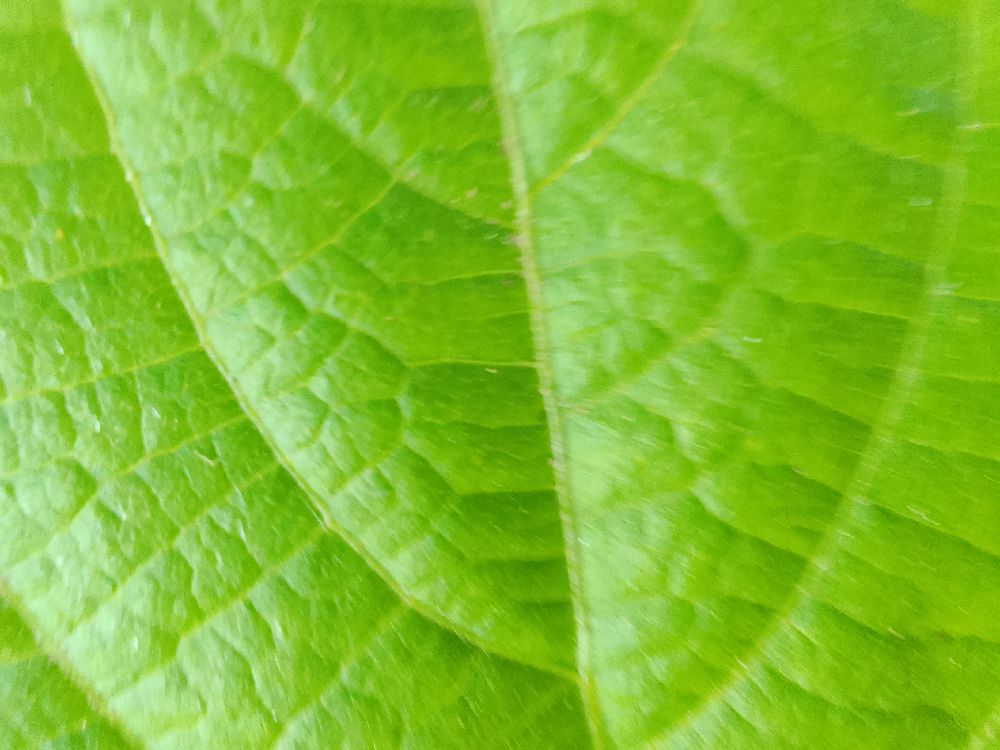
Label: healthy